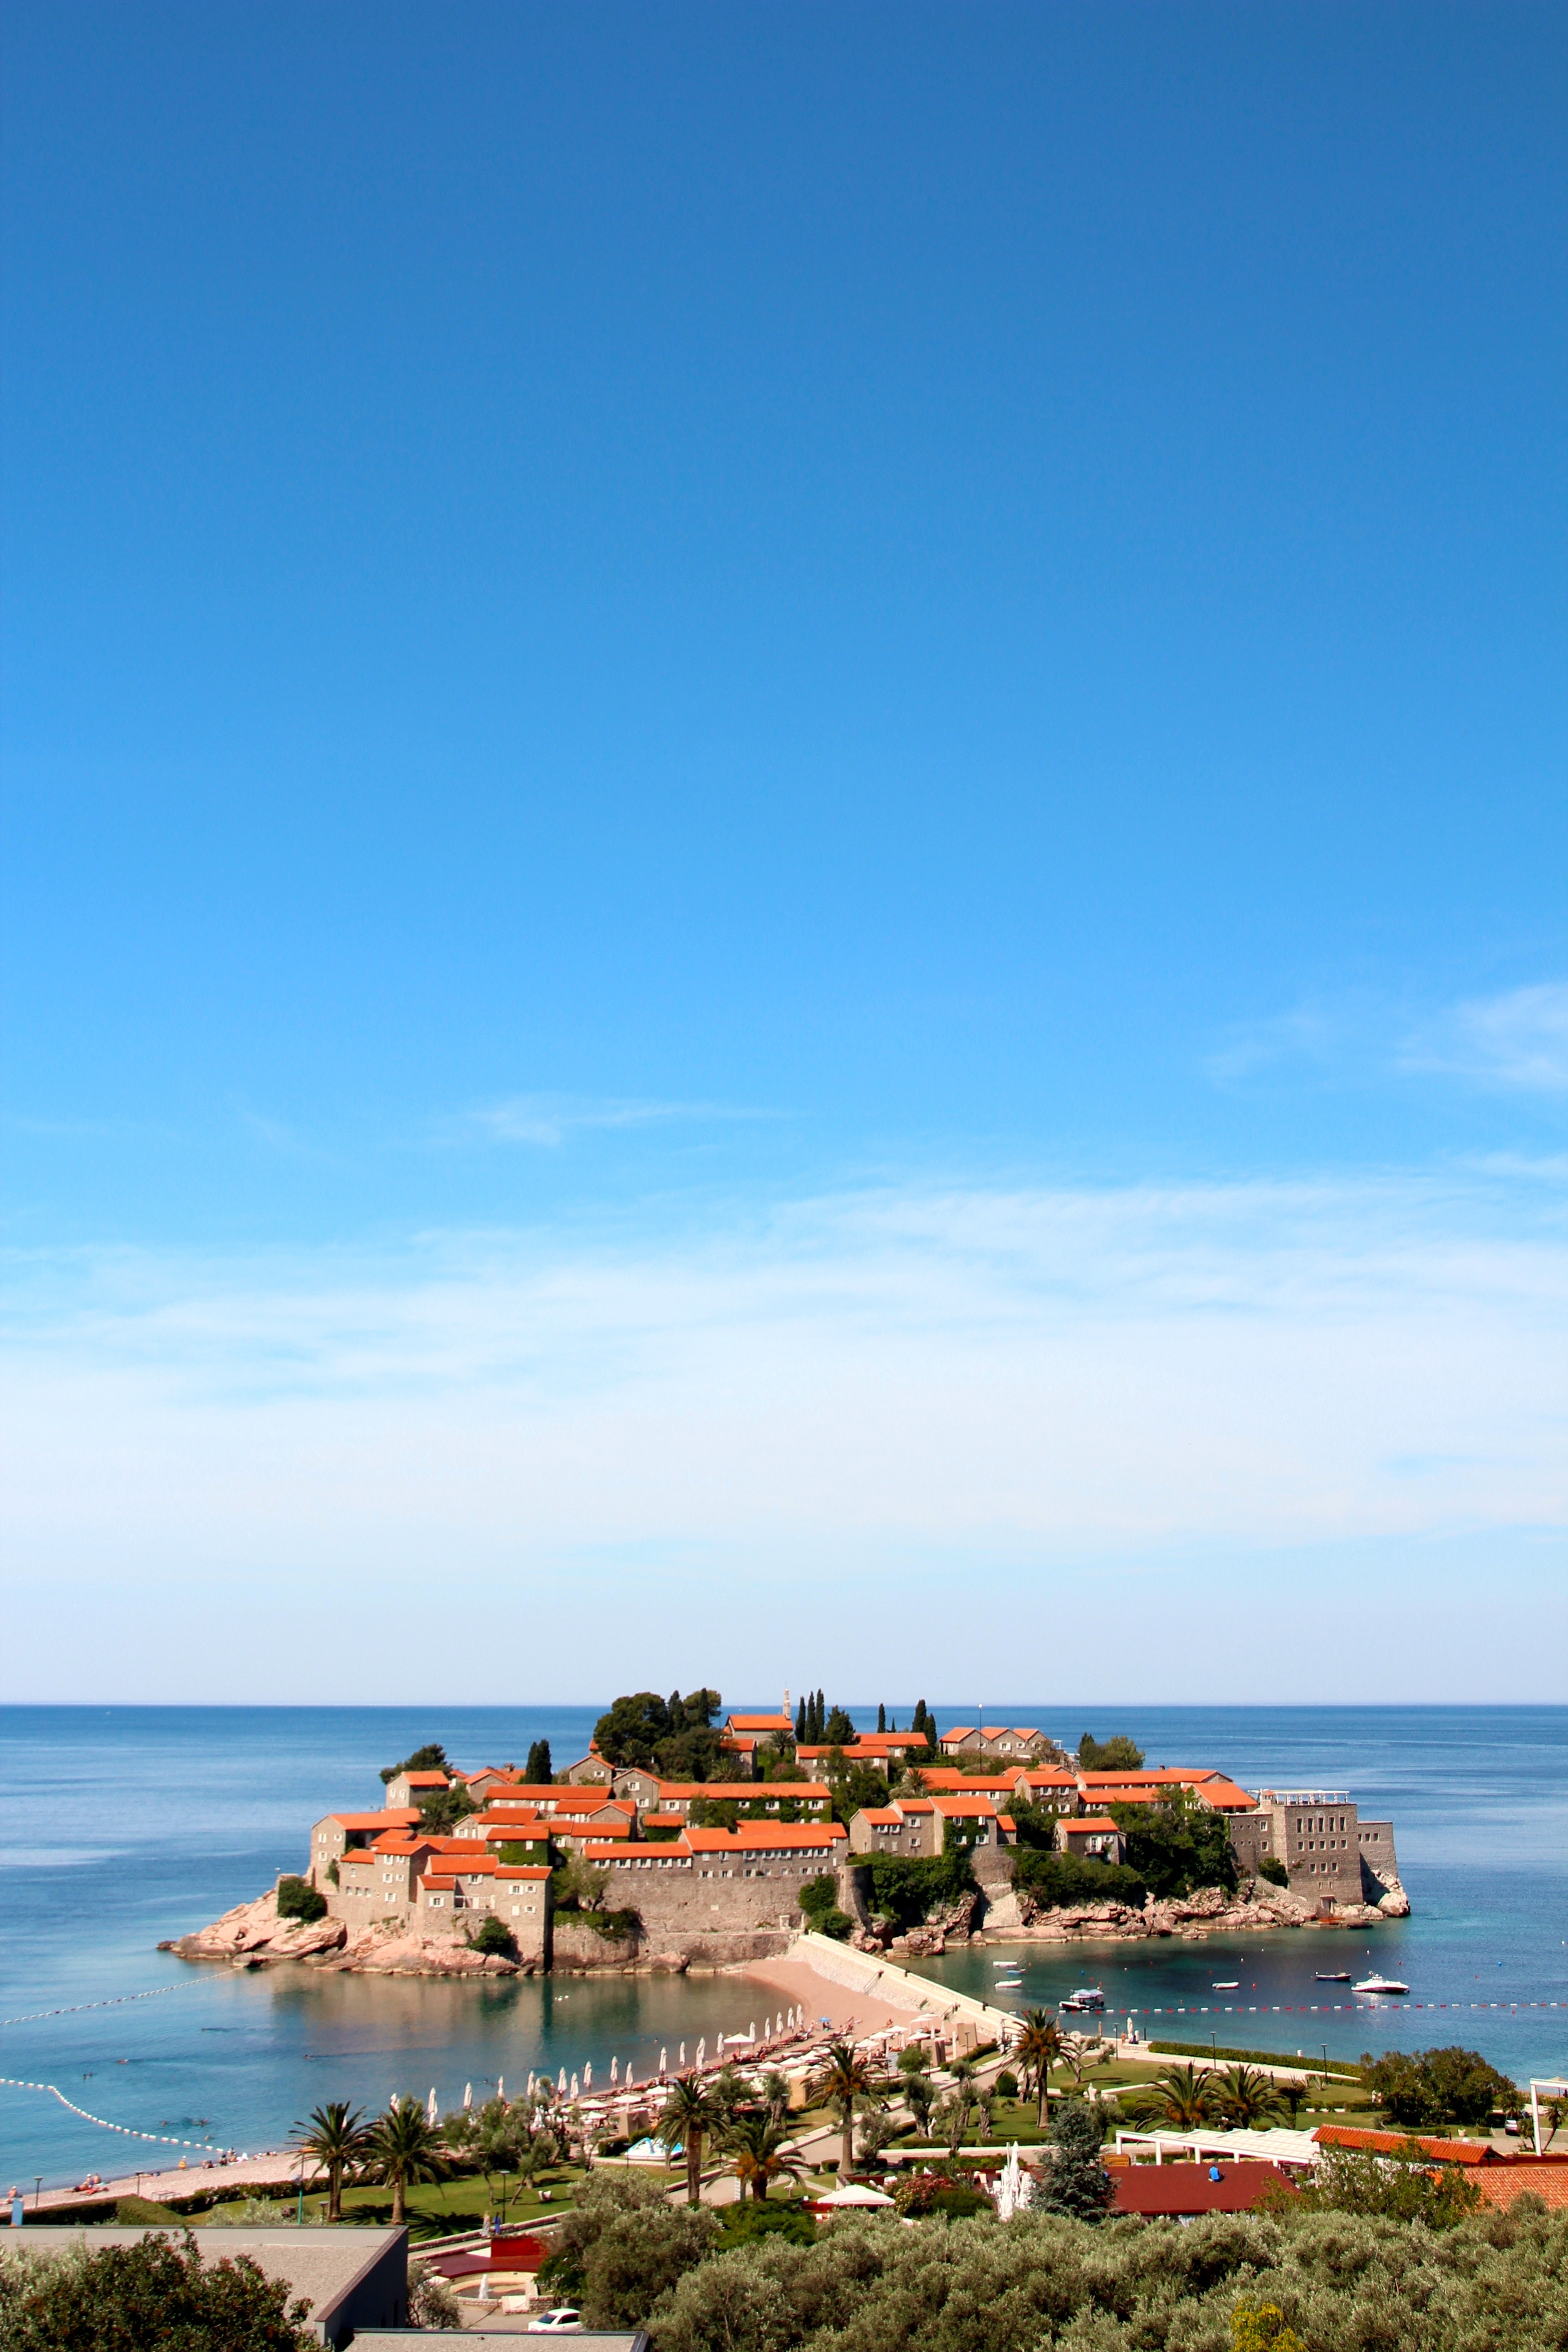
beach, sea, coast, ocean, horizon, sky, shore, vacation, cove, mediterranean, bay, island, terrain, body of water, cape, islet, montenegro